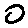
Label: 0